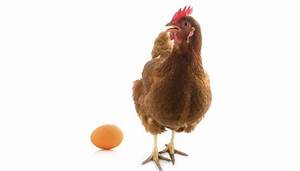
Label: gallina